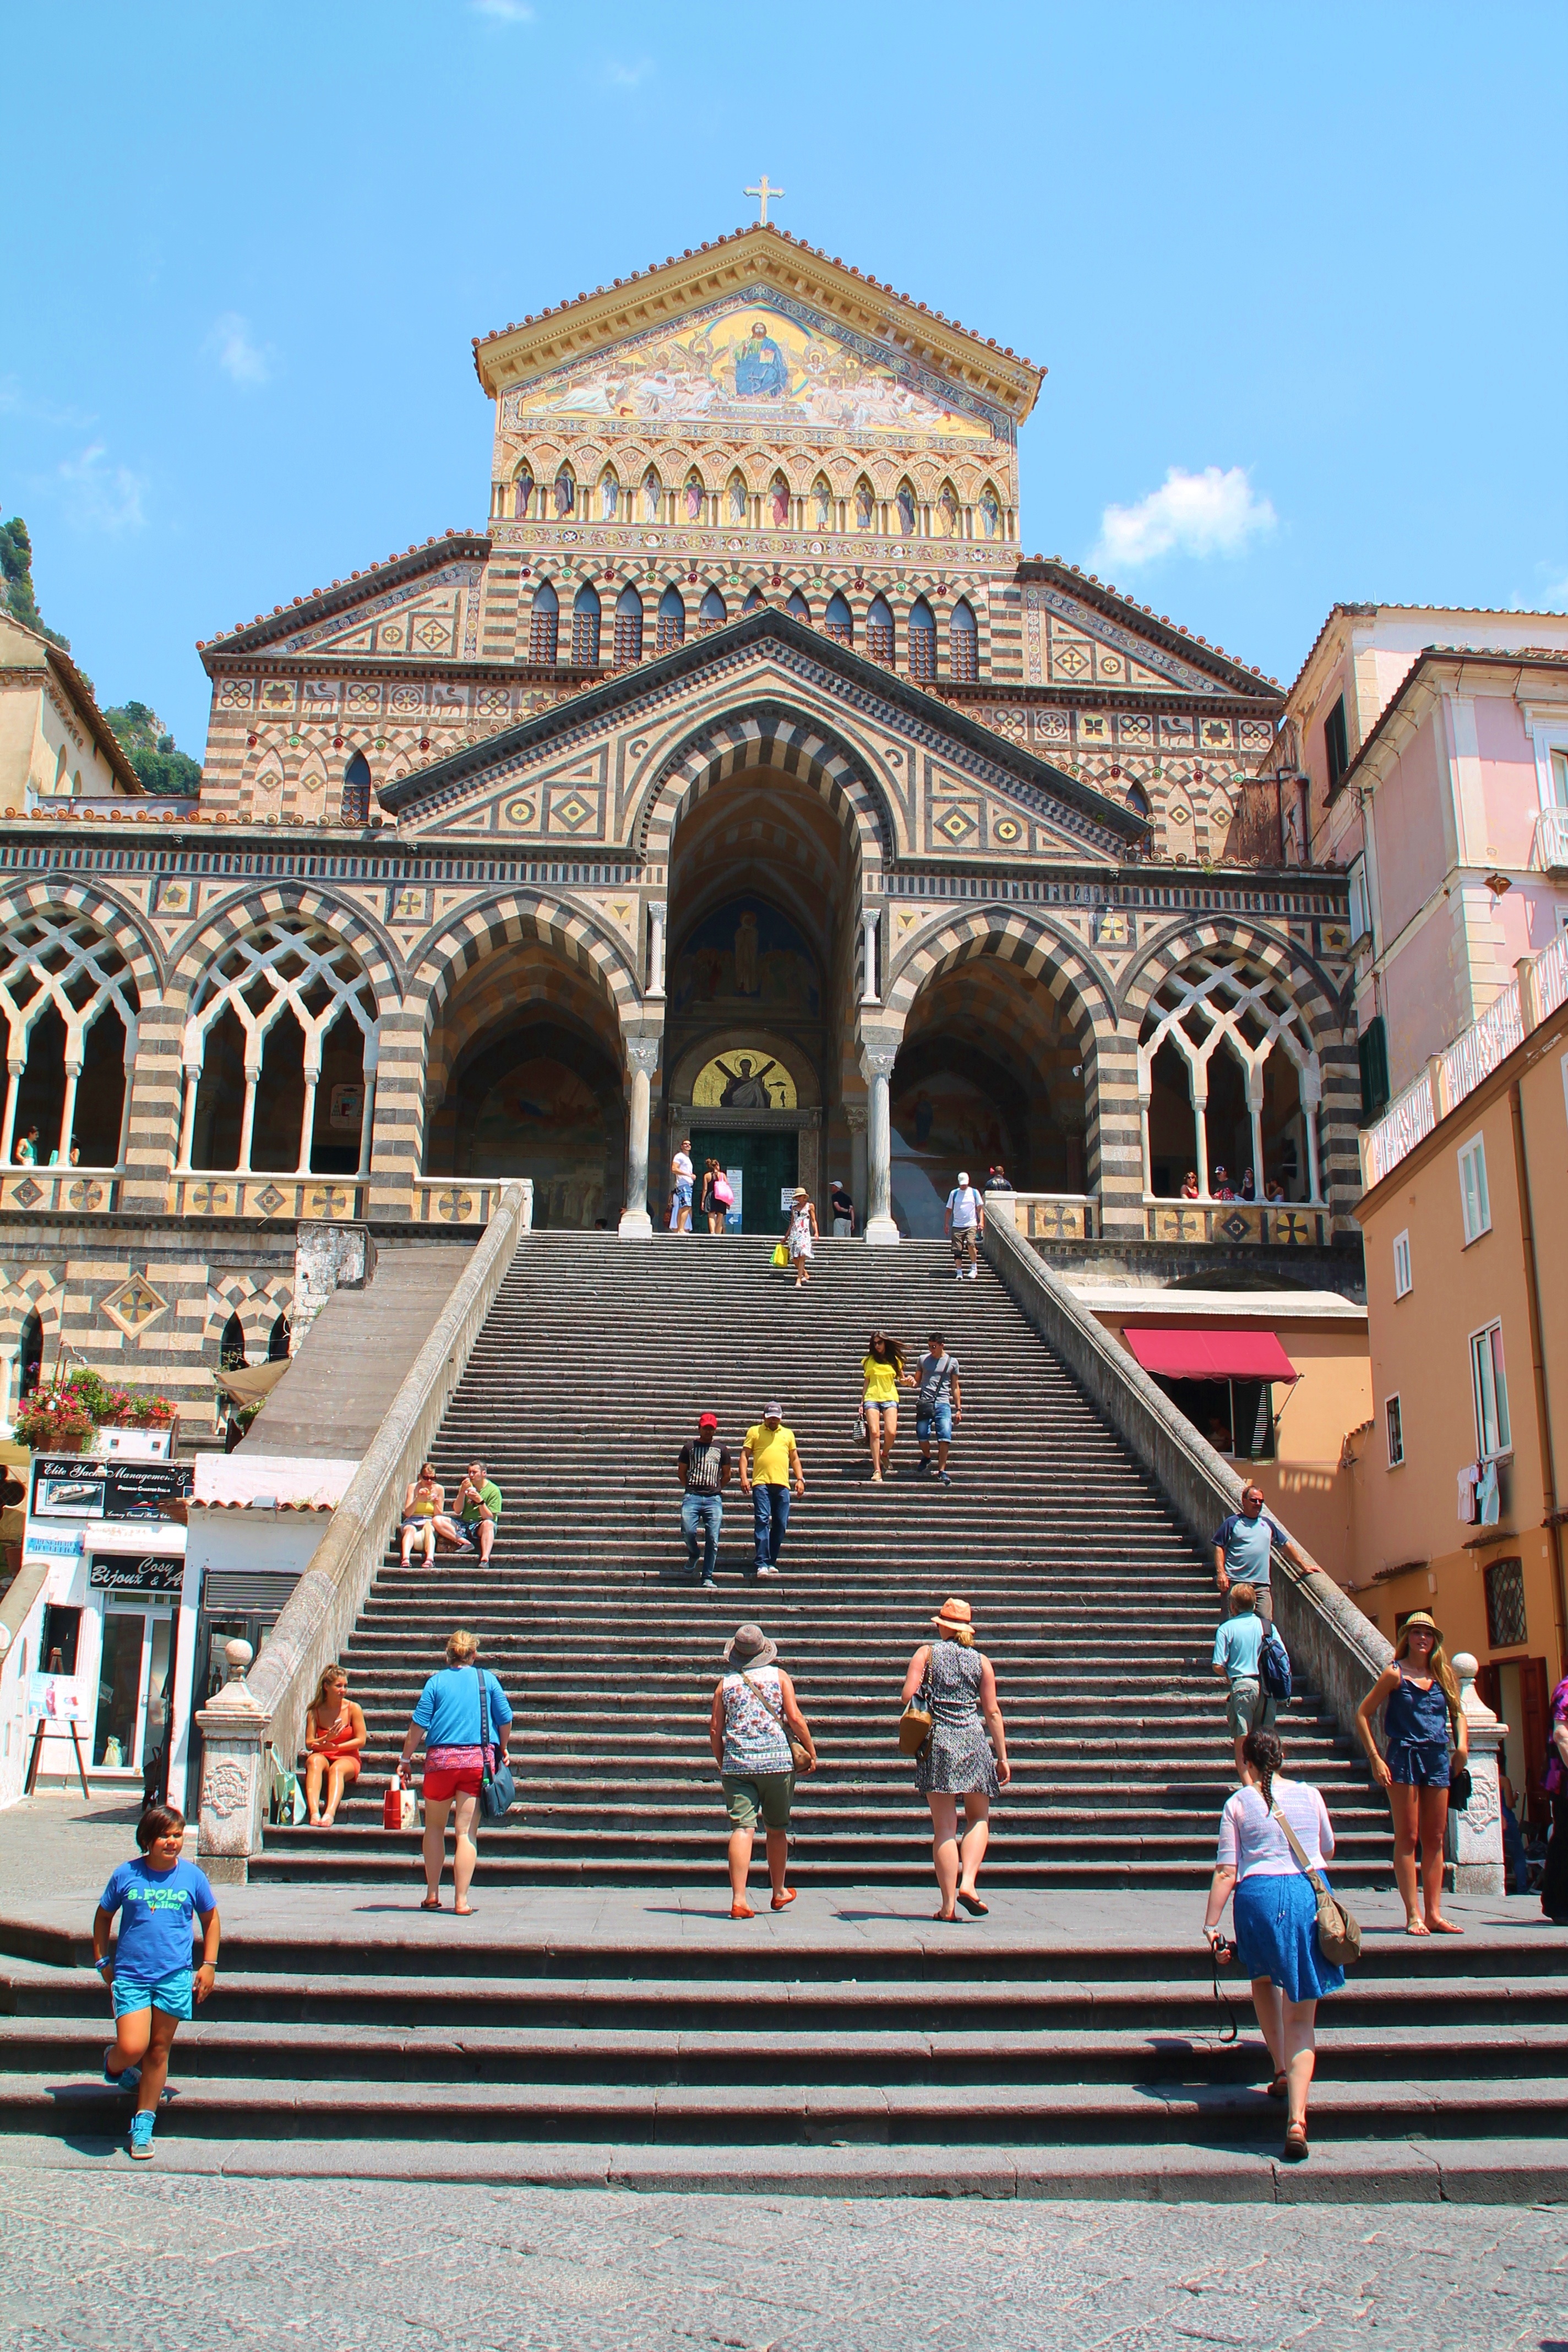
architecture, building, palace, coastline, plaza, landmark, italy, facade, tourism, place of worship, town square, amalfi, sorrento